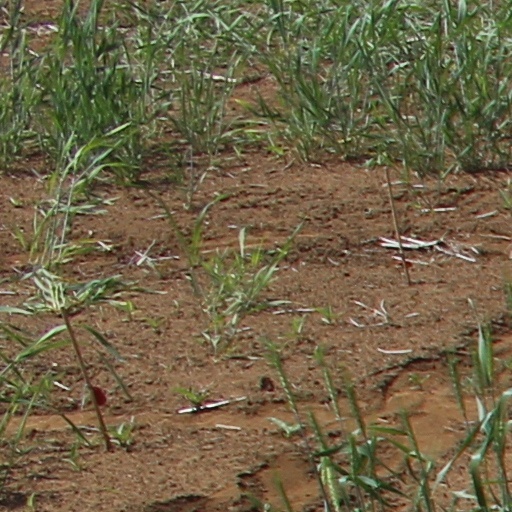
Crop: wheat